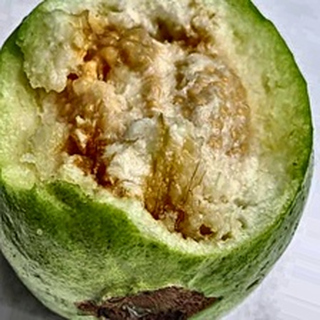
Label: guava_fruit_fly